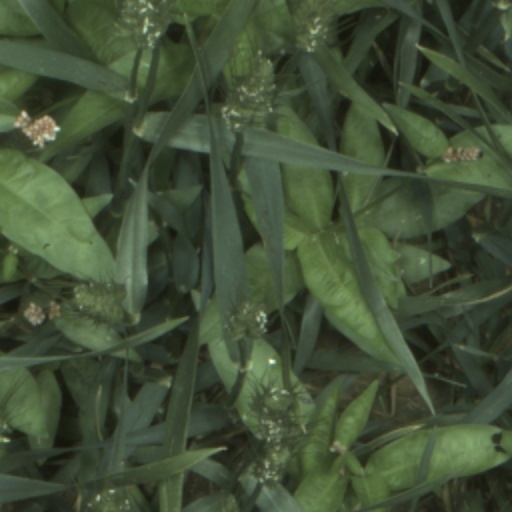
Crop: wheat